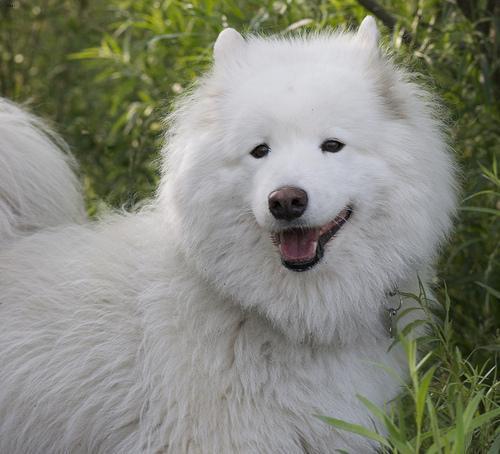
samoyed